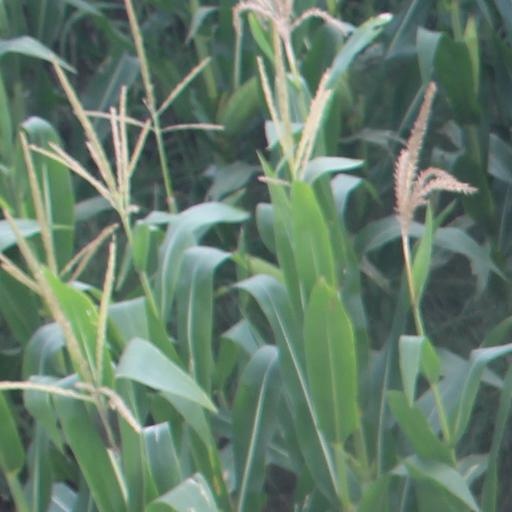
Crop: maize; corn